Incoming Forces

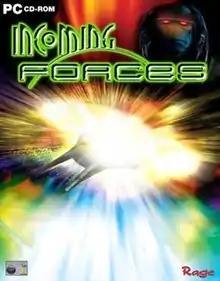
European cover art

Incoming Forces is a shooter video game developed by Rage Software and published by Hip Interactive. It is the sequel to the 1998 video game "Incoming". The game's plot picks up after the plot of the original game.